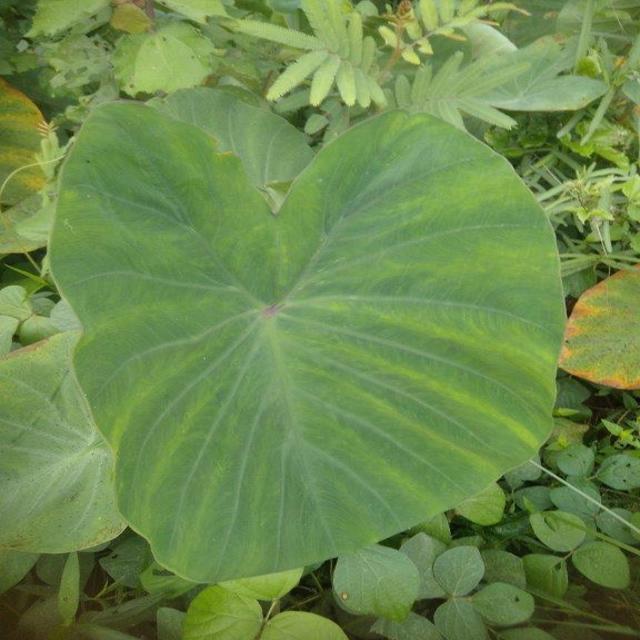
Label: Healthy